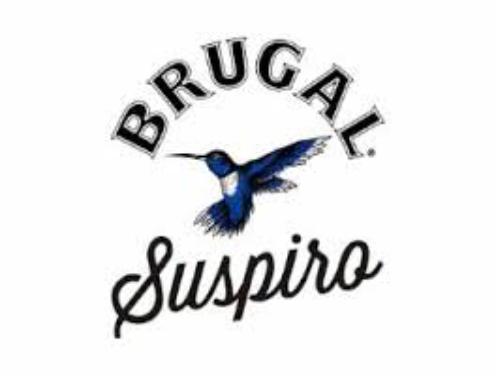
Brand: Brugal
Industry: Food